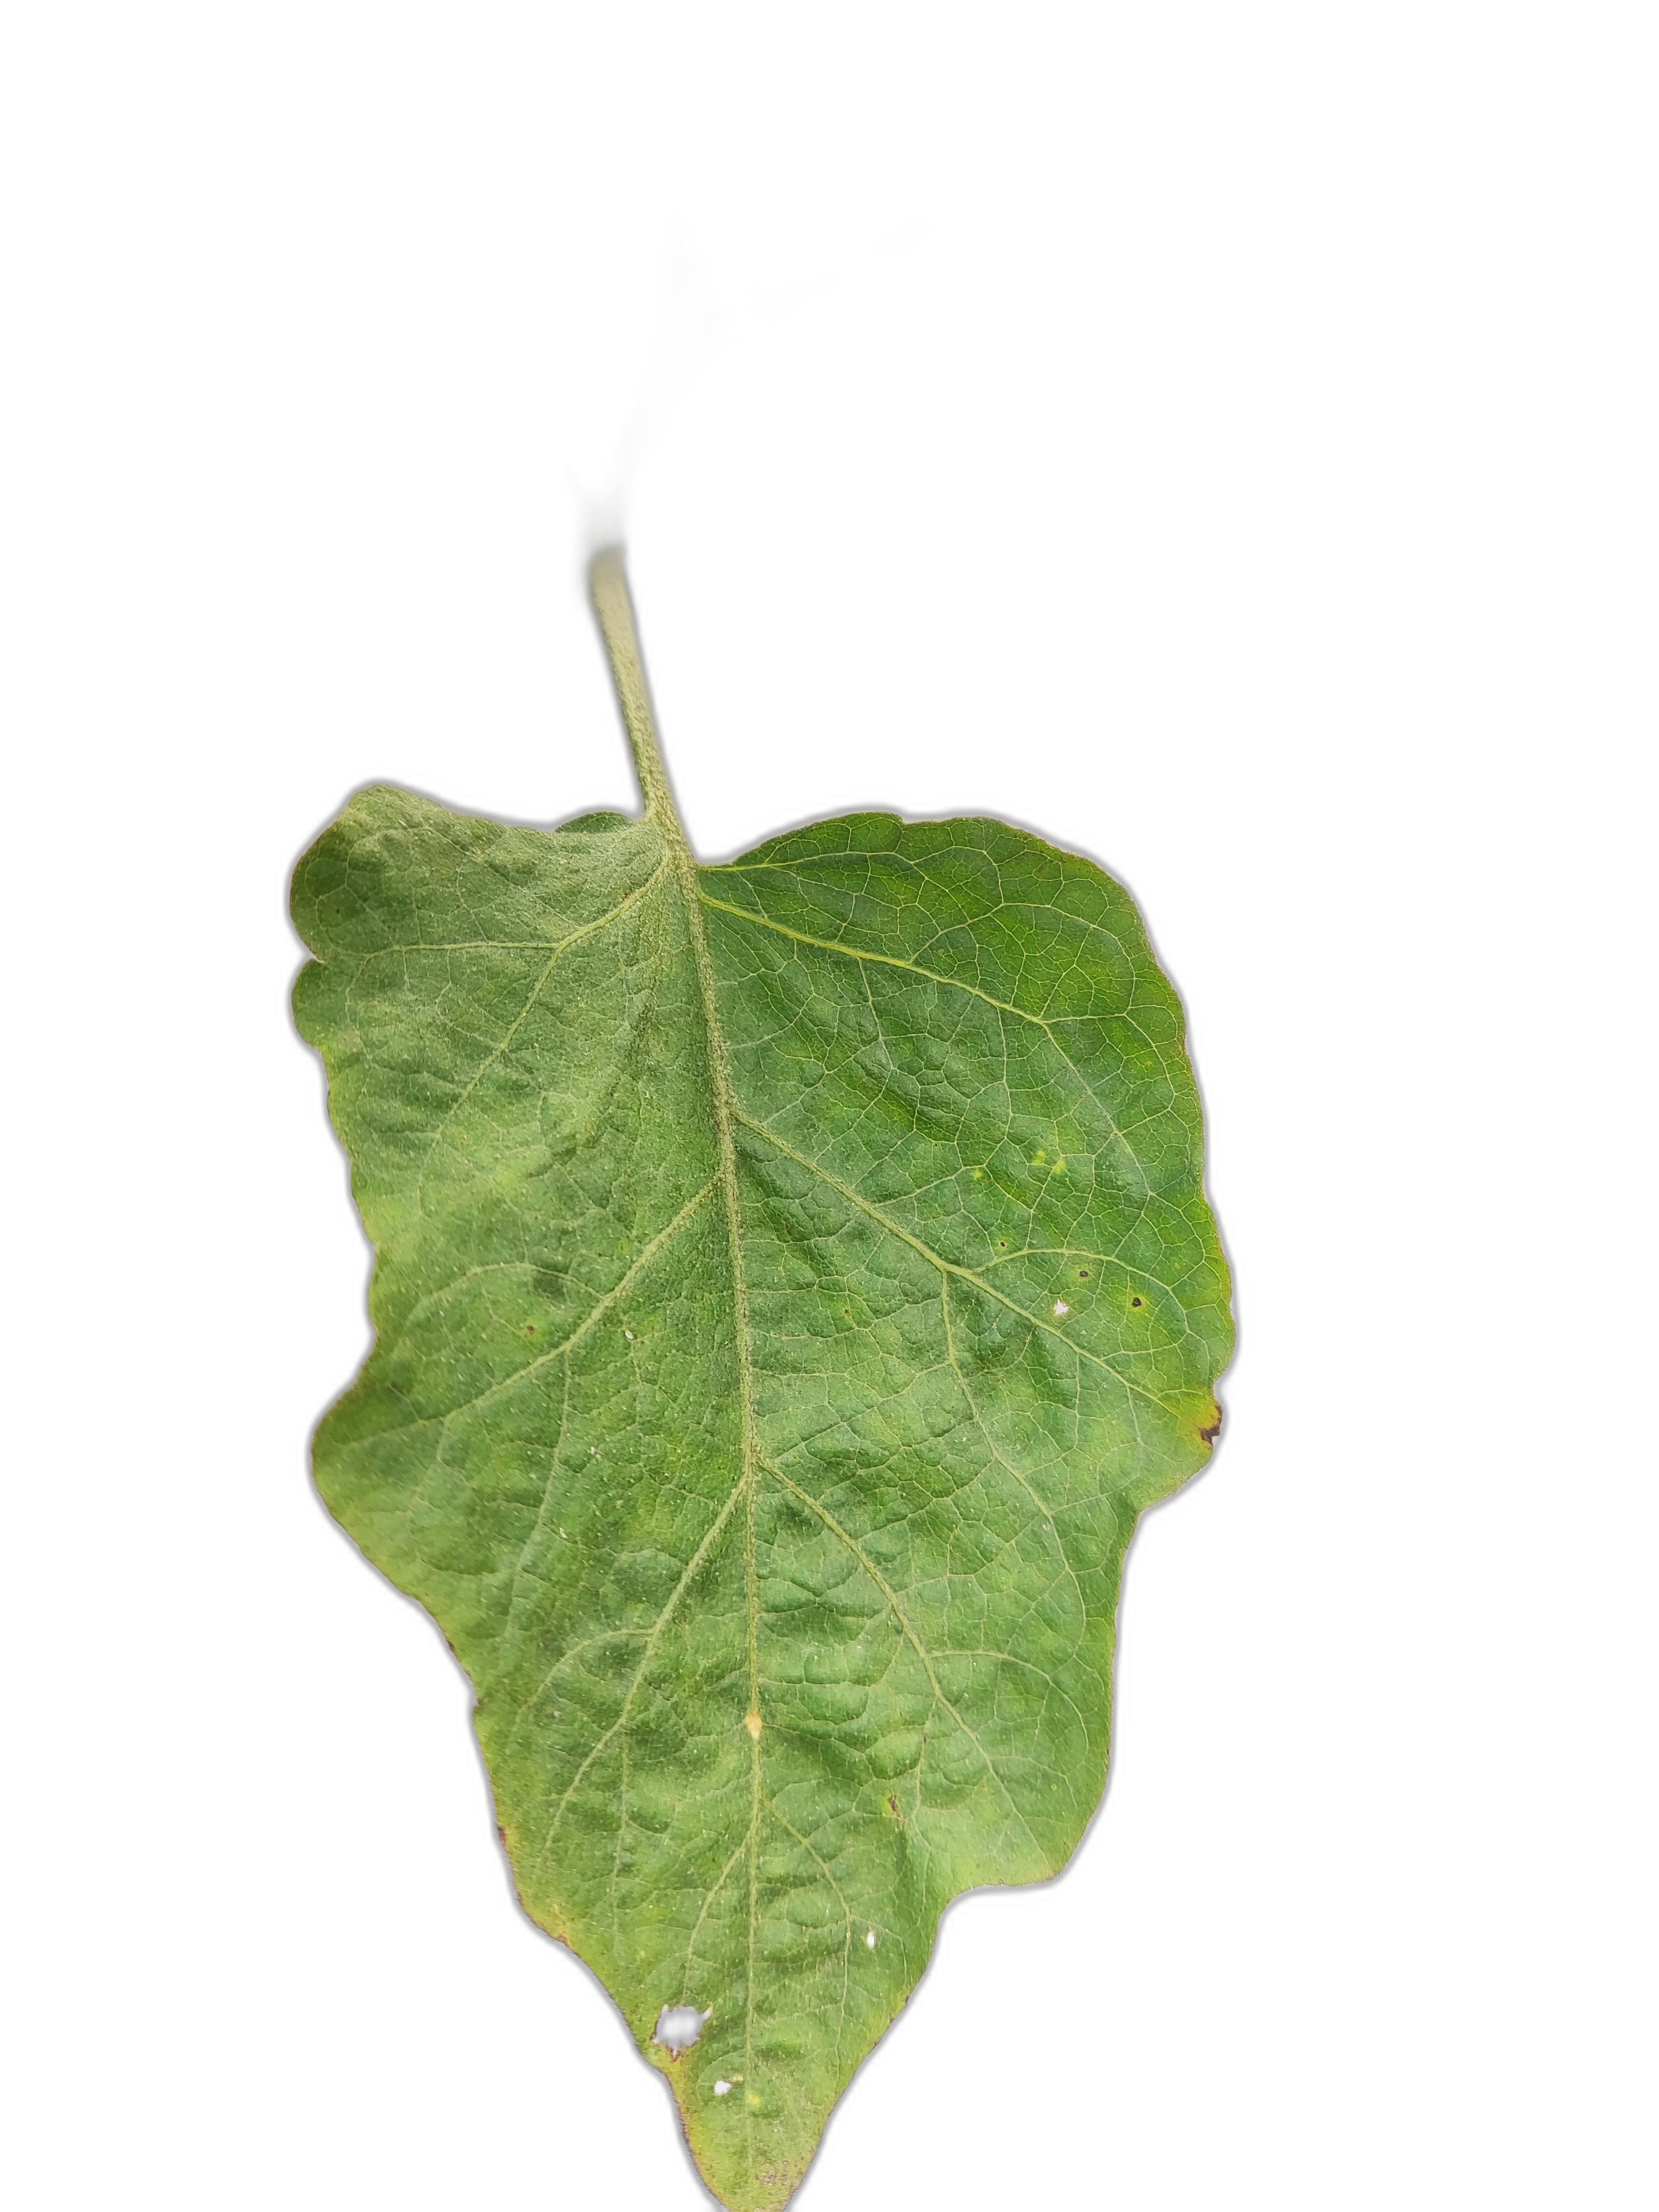
Label: Healthy Leaf